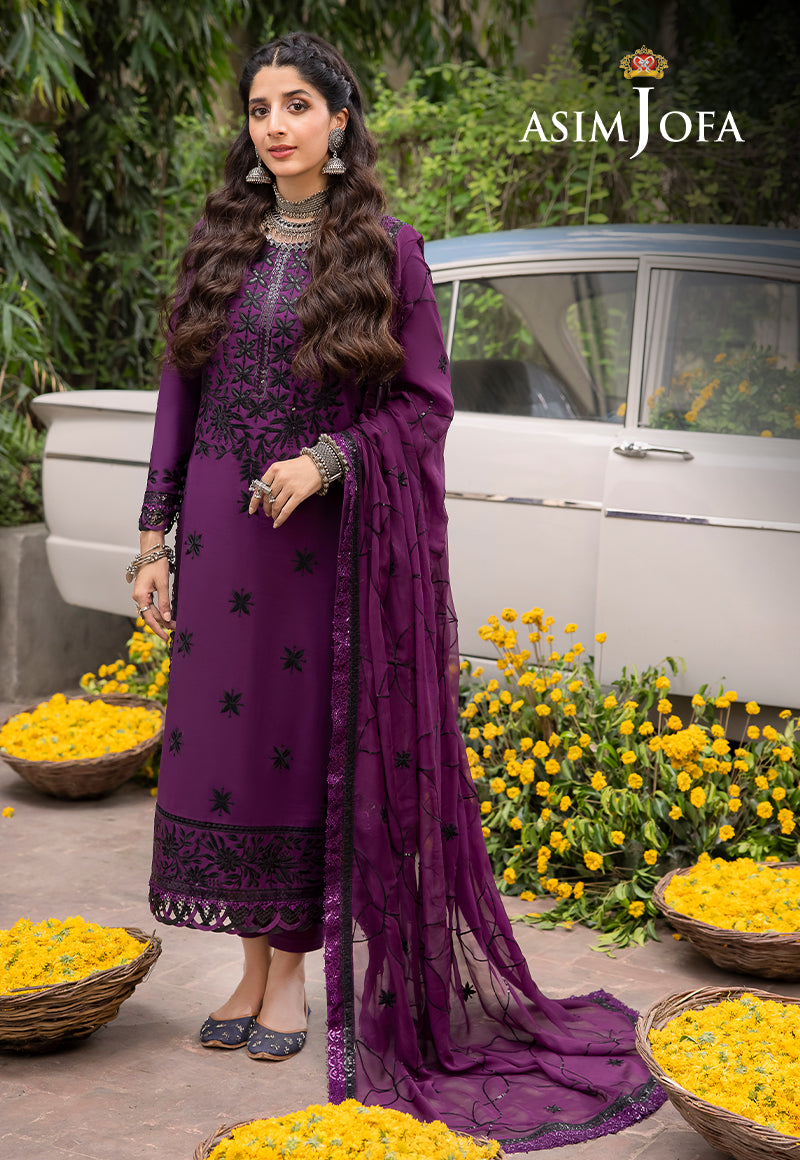
purple embroidered salwar suit